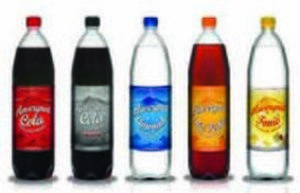
Bouteilles 150ml